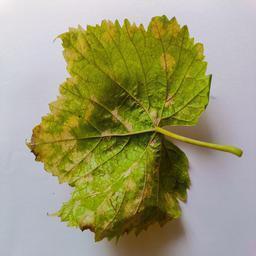
Label: Downy Mildew